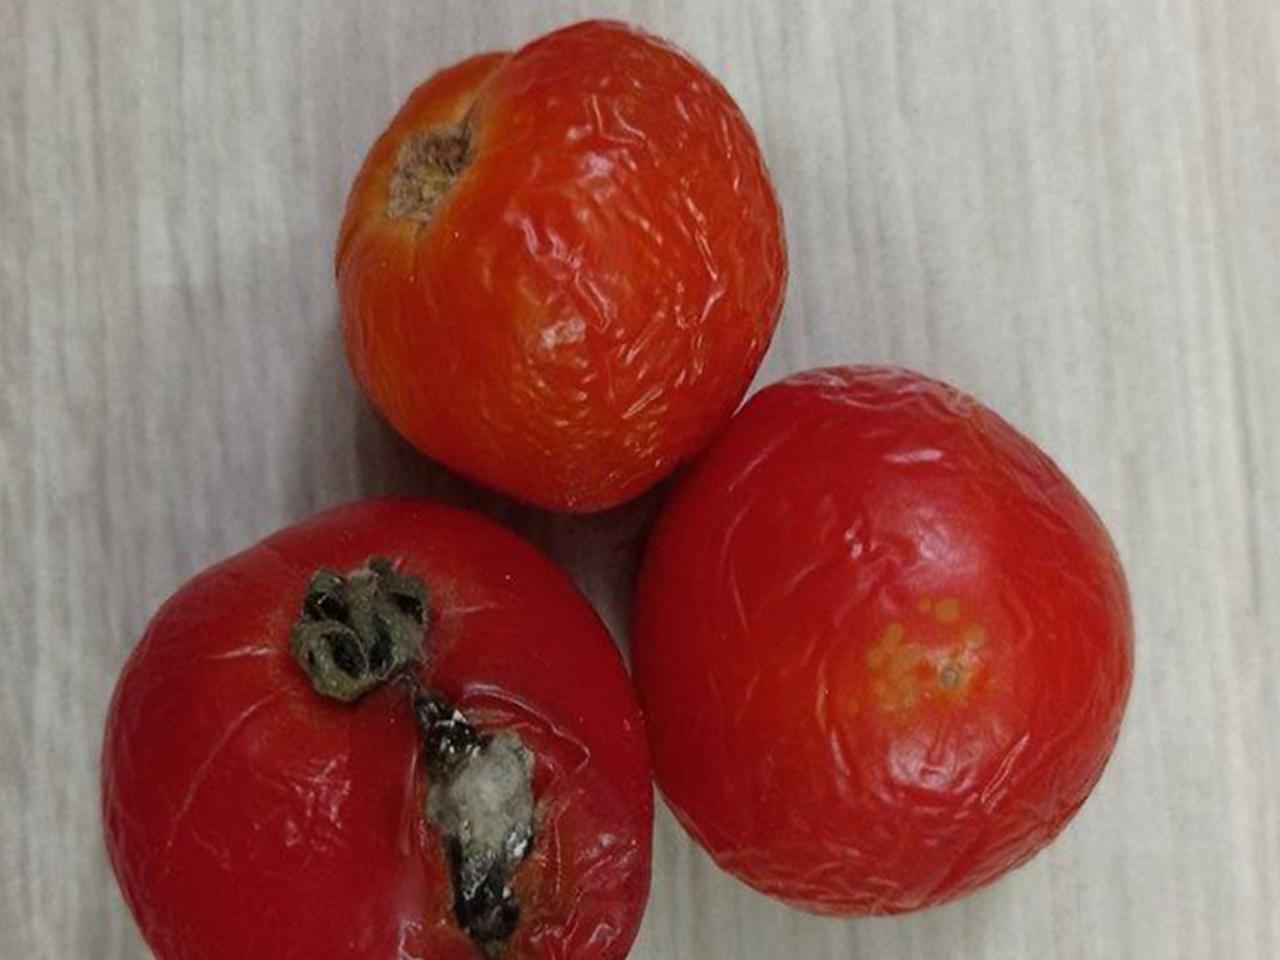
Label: Rotten